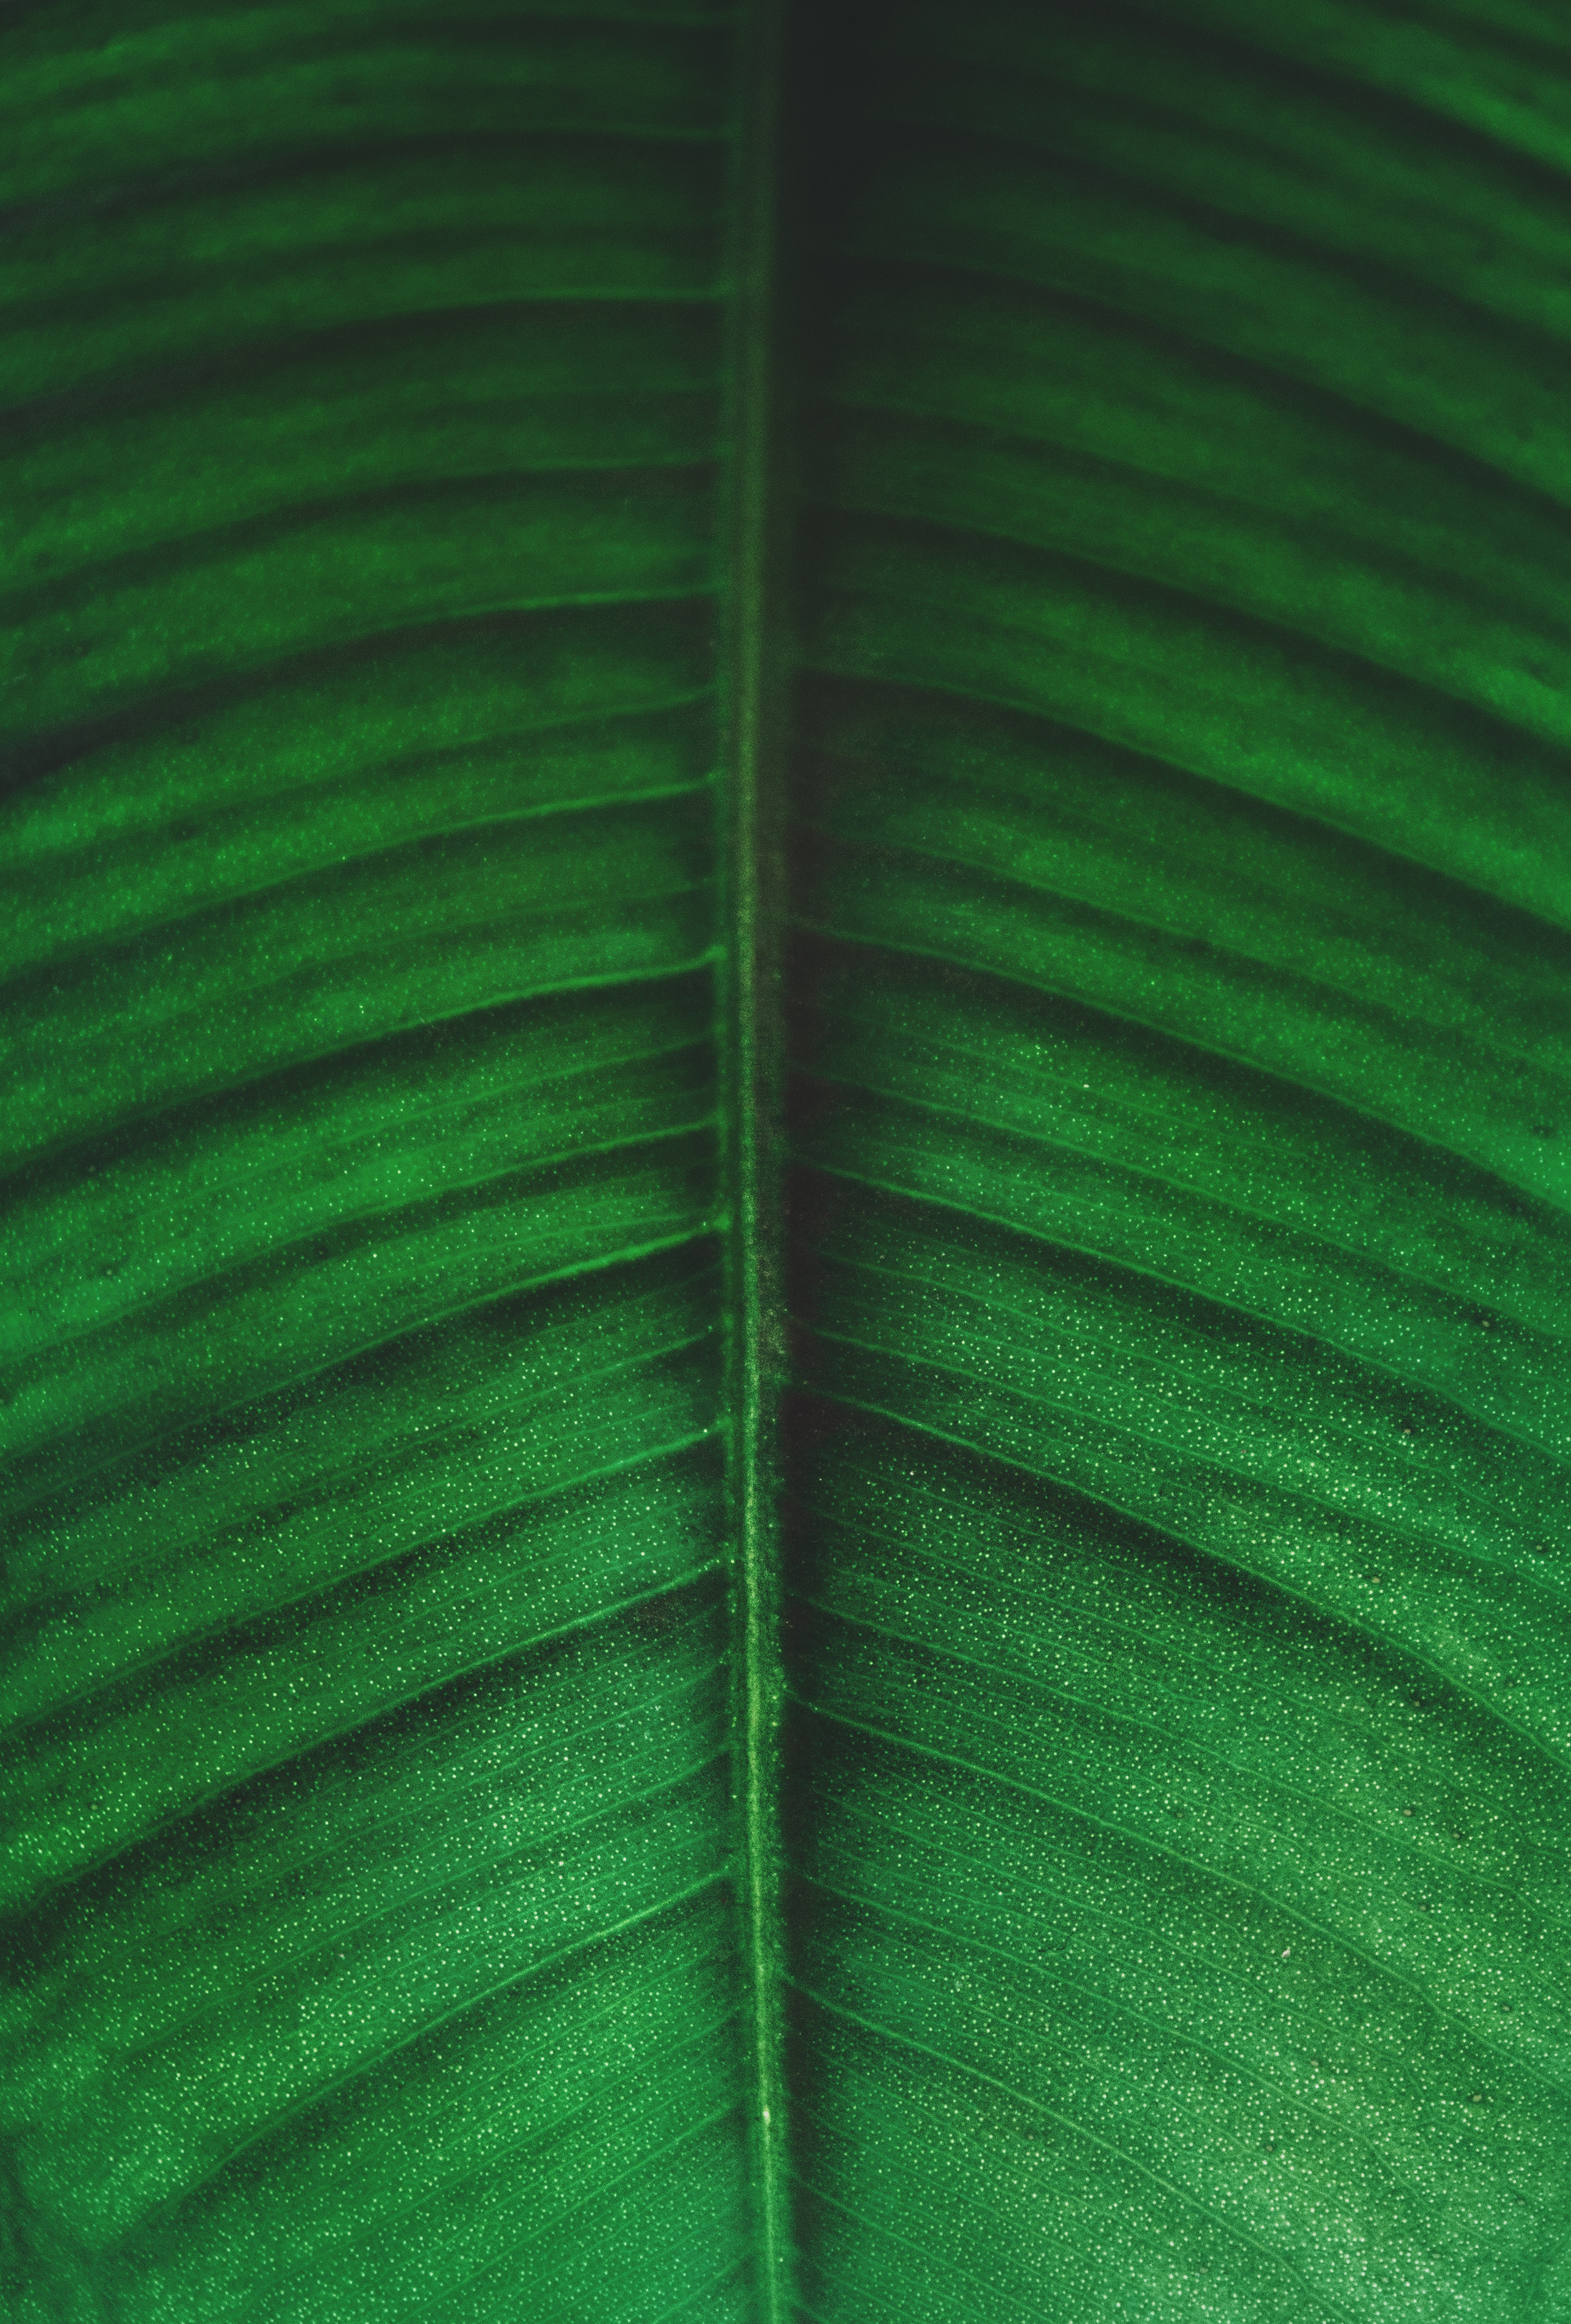
green, leaf, banana leaf, close up, plant, grass, symmetry, Tints and shades